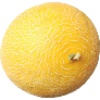
Label: Cantaloupe 1